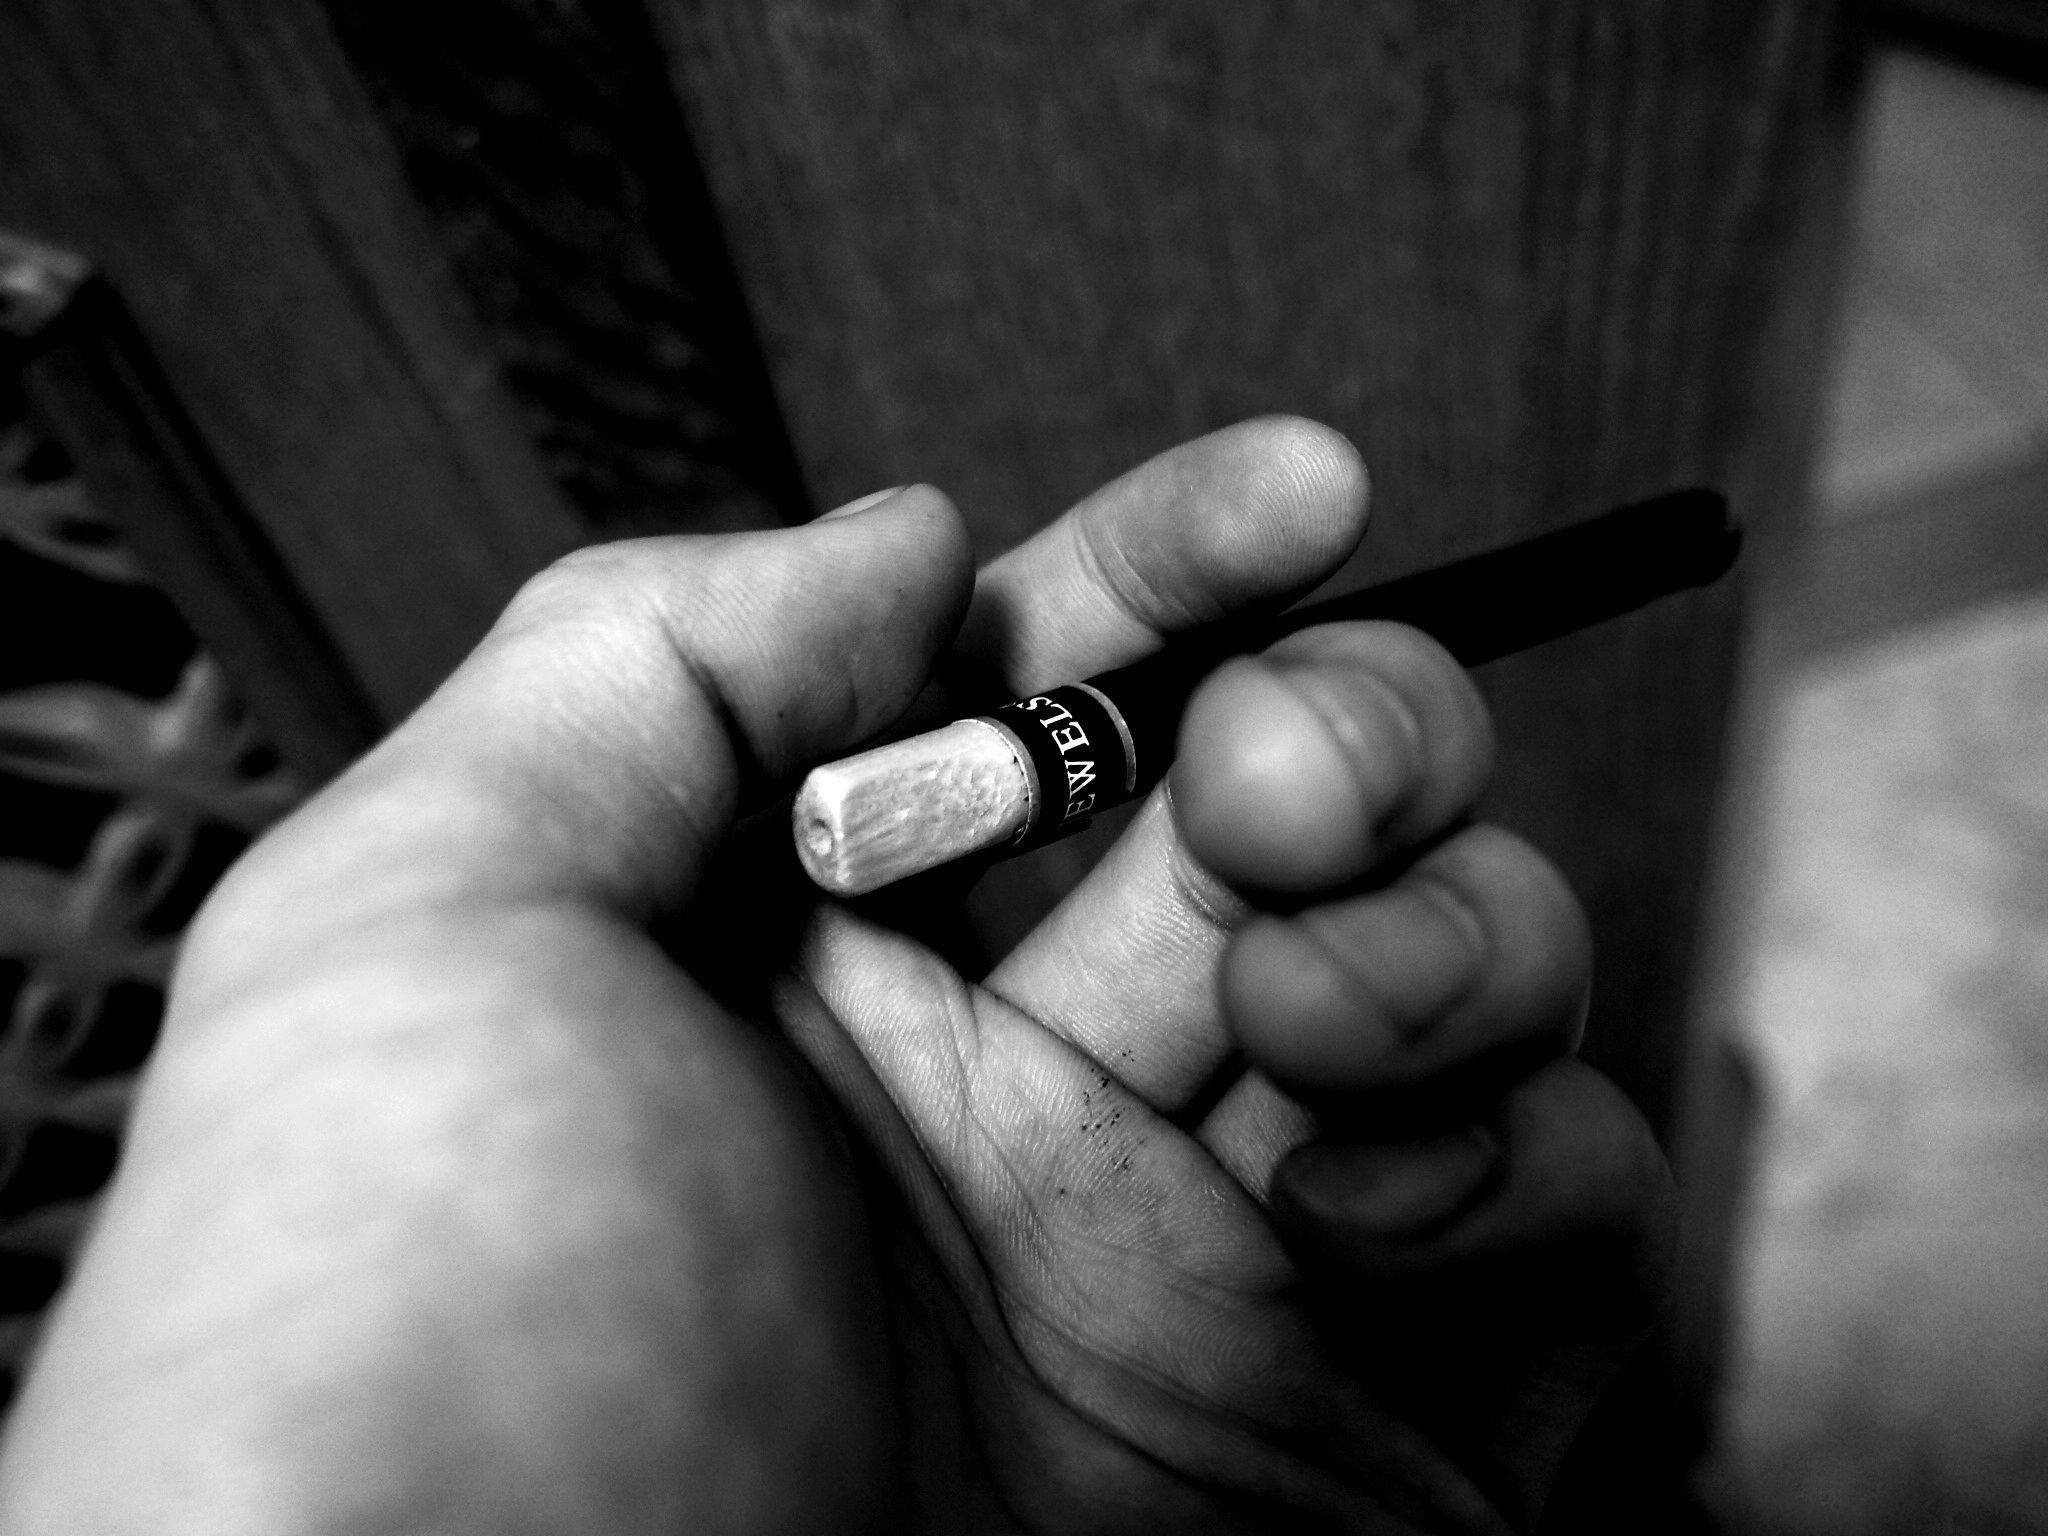
hand, black and white, white, photography, finger, darkness, black, monochrome, arm, cigarette, close up, eye, monochrome photography, black and white photograph, film noir